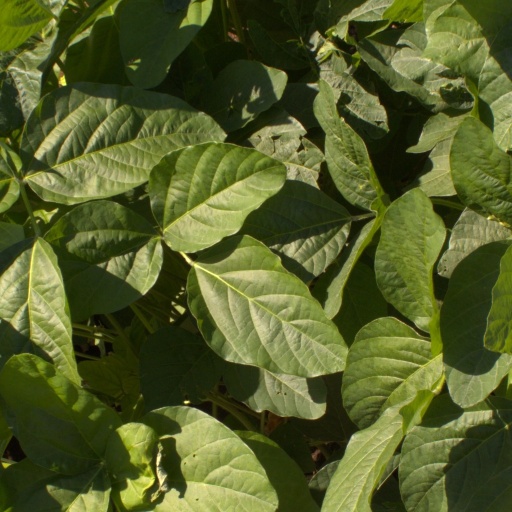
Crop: soybean